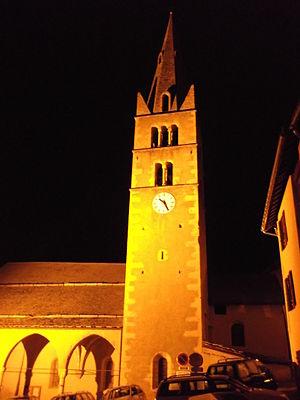
Église de Risoul (Inscrit) This building is indexed in the Base Mérimée, a database of architectural heritage maintained by the French Ministry of Culture,
Risoul est une commune française située dans le département des Hautes-Alpes en région Provence-Alpes-Côte d'Azur.
Cet article recense les monuments historiques des Hautes-Alpes, en France.
Le Guillestrois est une région du département des Hautes-Alpes, en Provence-Alpes-Côte d'Azur.